Winged helmet

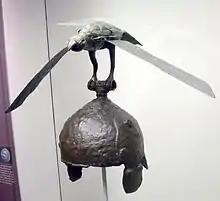
Celtic helmet with a complete winged-bird crest from the 3rd century BC, found at Ciumesti, Romania

An actual example of this type of Celtic helmet was discovered in Romania, dating to the third century BC: it has a high-mounted crest formed as a bird, possibly an eagle or a raven, with large wings spread out to either side. The crest was cunningly made, the wings articulated at the body so that they would have flapped up and down as the wearer moved. Today this kind of helmet is commonly believed to have been worn by the Celts. The Celts, however, mostly wore plainer helmets of conical or sub-conical shape, such as the 'Montefortino' type later adopted by the Romans.